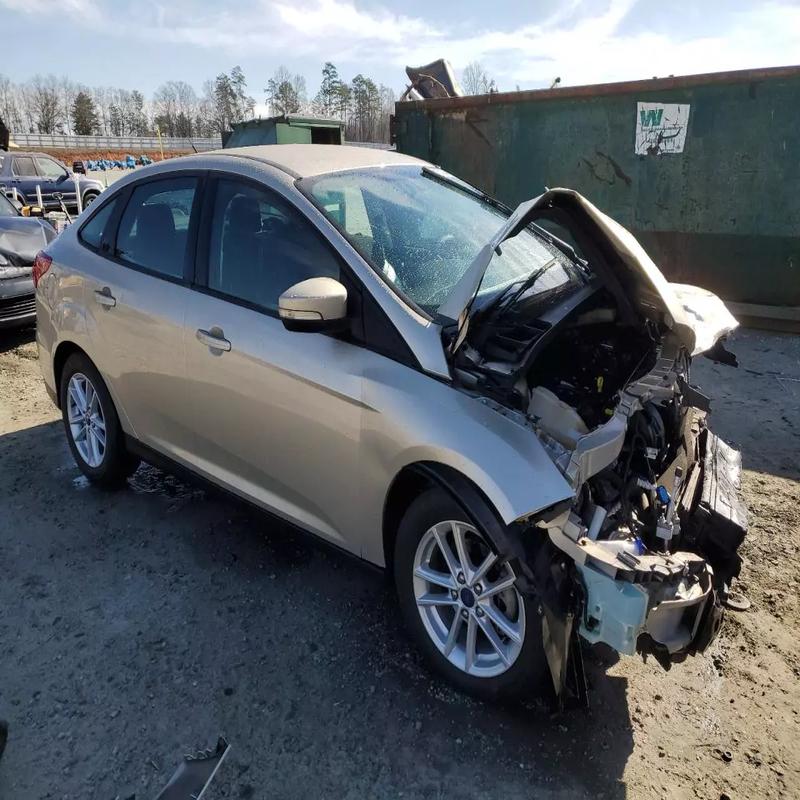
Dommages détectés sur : plaque d'immatriculation avant, pare-choc avant, feu avant droit, feu avant gauche, capot, aile avant droite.
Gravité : majeur